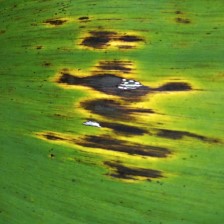
Label: sigatoka